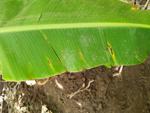
Label: xamthomonas